Hydrops-ectopic calcification-moth-eaten skeletal dysplasia

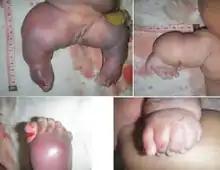
An infant with hydrops-ectopic calcification-moth-eaten skeletal dysplasia showing shortened limbs

Hydrops-ectopic calcification-moth-eaten skeletal dysplasia causes the bones in a fetus to develop abnormally. This leads to a characteristic "moth eaten" appearance of the bones when viewed under an X-ray. Micromelia, polydactyly and ectopic calcification, or the built up of calcium in the soft tissues of the body, may all occur. Eighty to ninety nine percent of effected individuals will have abnormally ossified vertebrae, abnormal pelvis bone ossification, anterior rib punctate calcifications and brachydactyly.